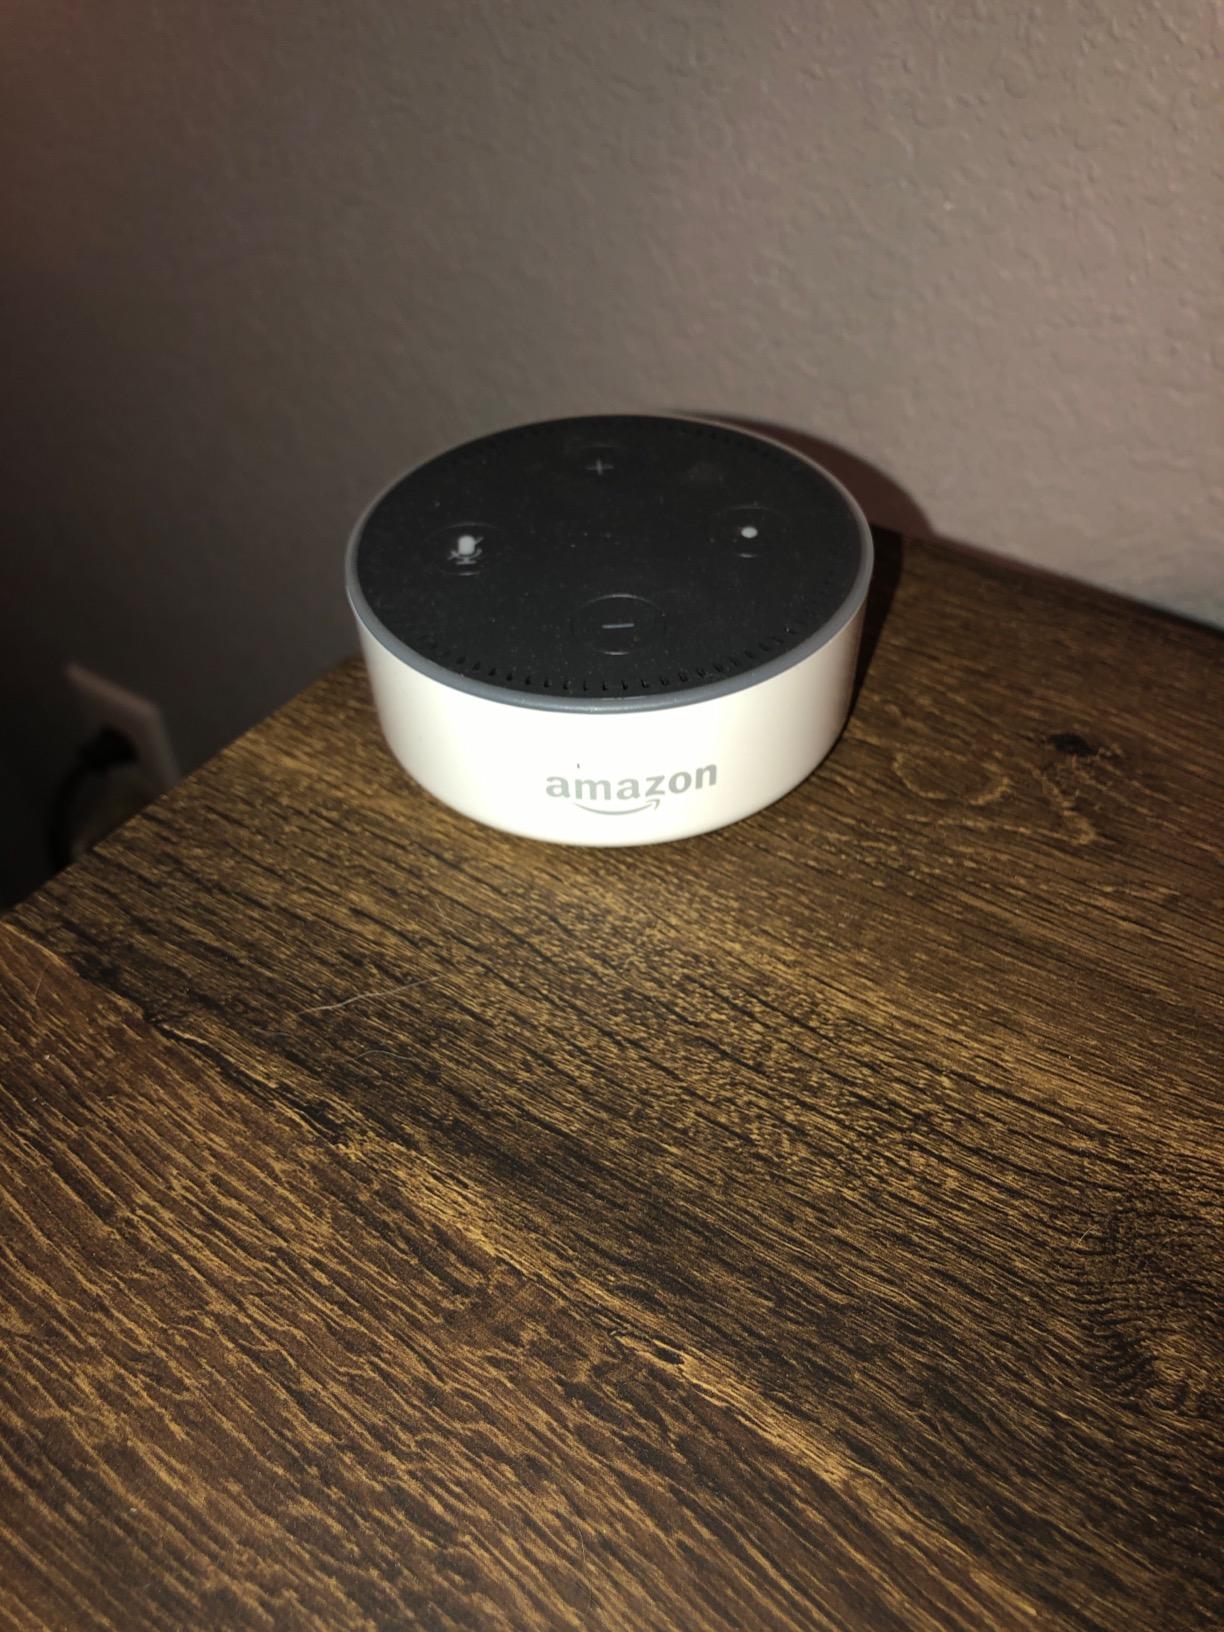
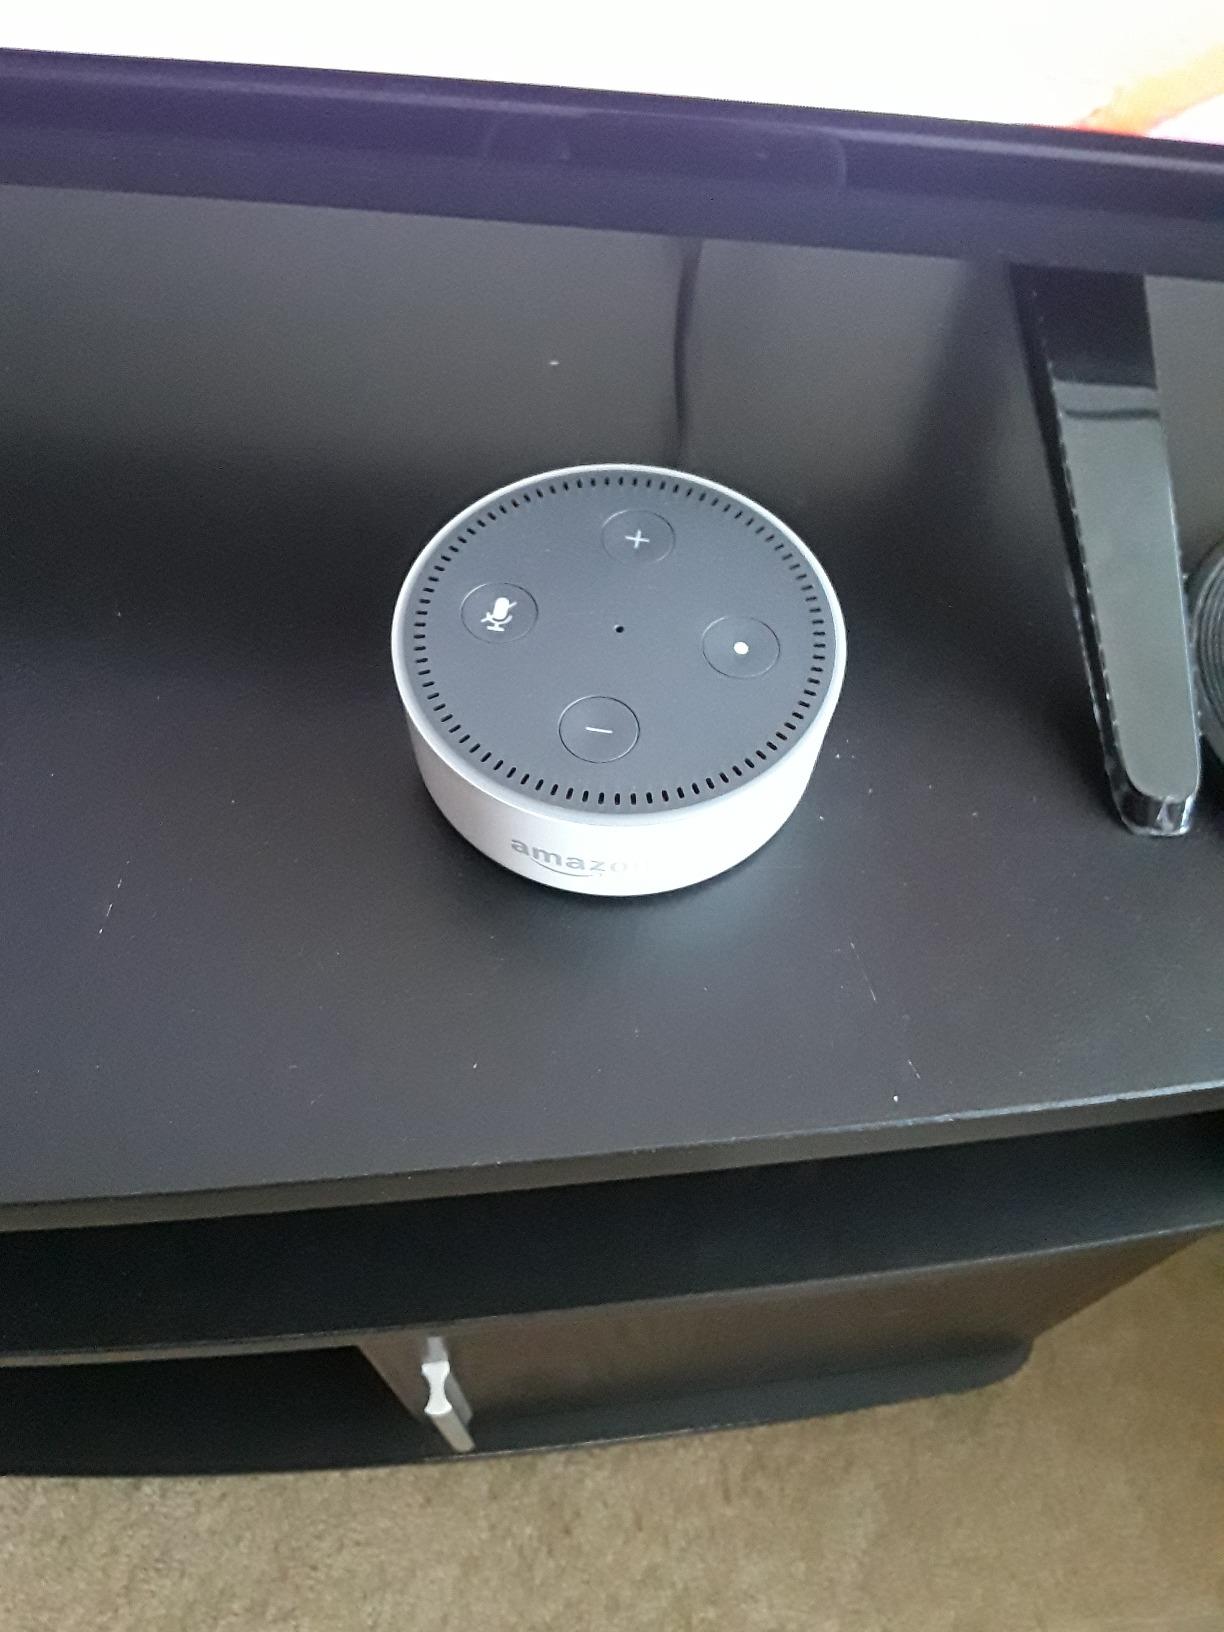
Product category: speaker
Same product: yes